Pennington Cottage

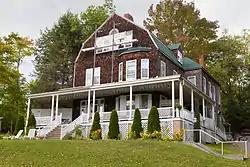

The Pennington Cottage is a historic home located at Deer Park, Garrett County, Maryland, United States. It is a -story, late-19th-century Shingle-Style frame structure, with a gambrel roof and a one-story porch that stretches across the principal facade and along portions of the sides. The house is entirely covered with dark wood shingles. It was built as a part of the Baltimore and Ohio Railroad's Deer Park Hotel complex, as the summer home of Baltimore architect Josias Pennington (d. 1929).